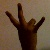
The image shows a hand gesture representing the number 7 in Indian Sign Language.